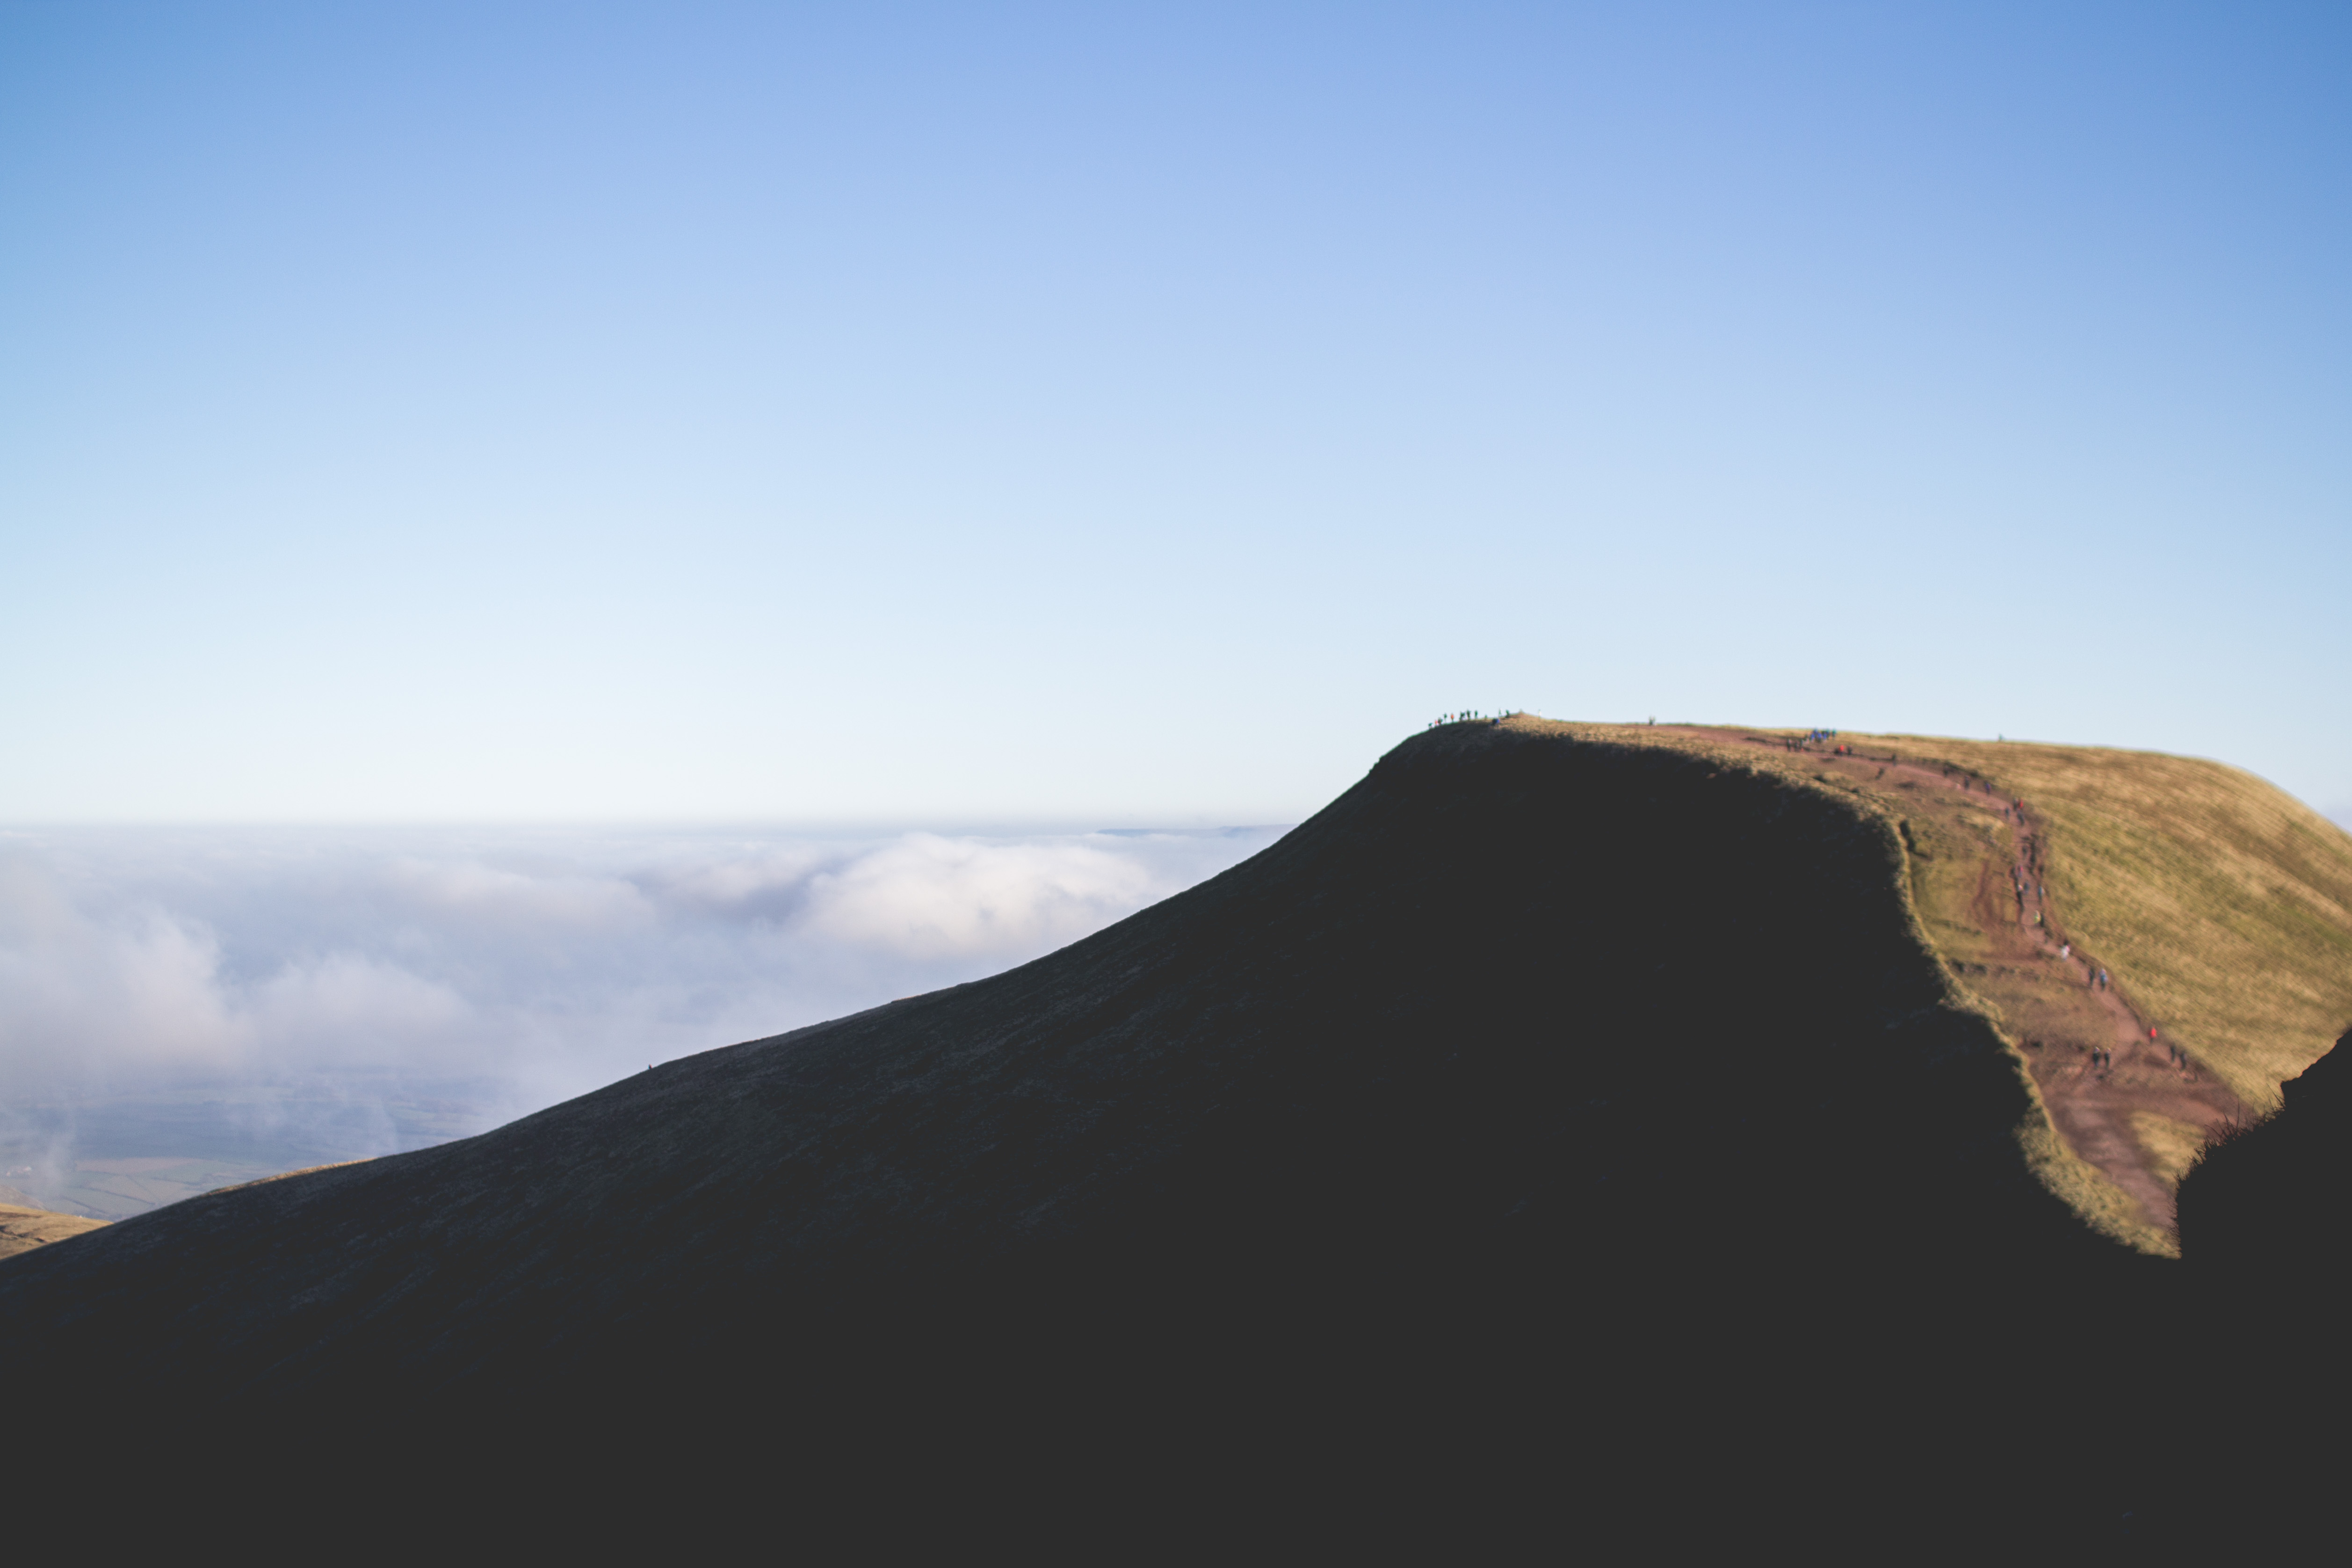
landscape, rock, horizon, mountain, cloud, sky, hill, mountain range, shadow, hillside, terrain, ridge, summit, geology, plateau, fell, landform, natural environment, geographical feature, mountainous landforms